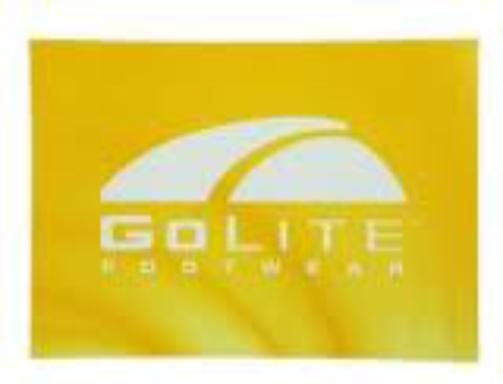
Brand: Golite
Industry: Clothes